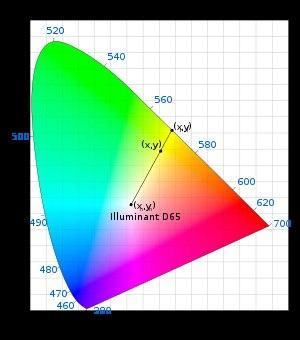
En colorimétrie, on peut définir une couleur par un ensemble de trois valeurs. Ces valeurs peuvent être des coordonnées trichromatiques, ou, de façon plus parlante, la longueur d'onde dominante et soit la pureté colorimétrique, soit la pureté d'excitation, pour un illuminant donné, en précisant en outre la luminance.
En colorimétrie, un diagramme de chromaticité est une représentation cartésienne où les points représentent la chromaticité des stimulus de couleur.